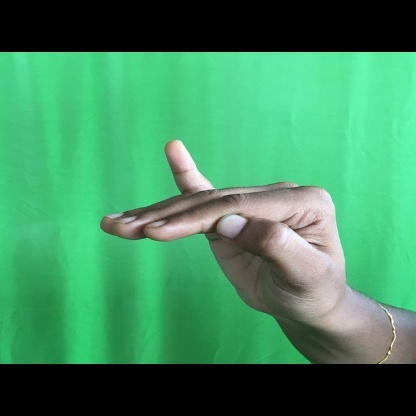
Mudra: Hamsapaksha